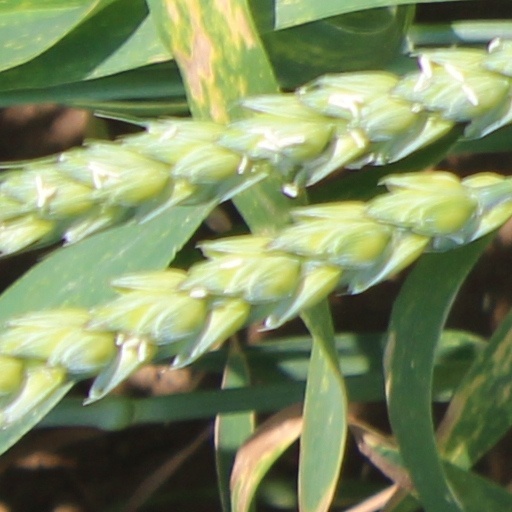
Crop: wheat